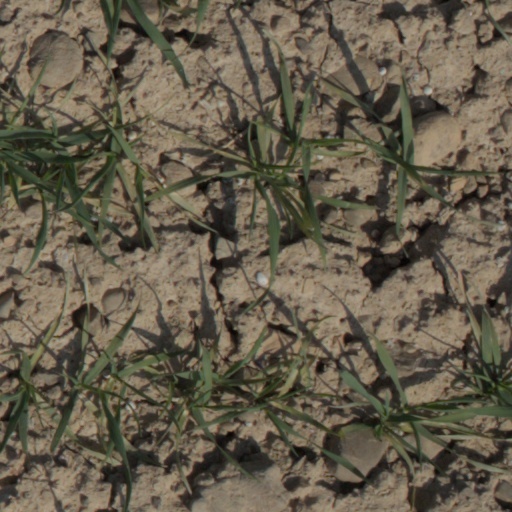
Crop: wheat